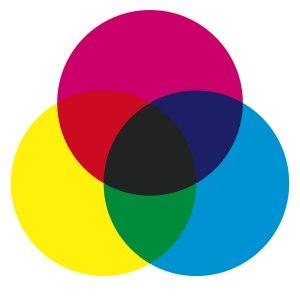
La couleur est la perception visuelle de l'aspect d'une surface ou d'une lumière, basée, sans lui être rigoureusement liée, sur la répartition spectrale de la lumière, qui stimule des cellules nerveuses spécialisées situées sur la rétine nommées cônes. Le système nerveux transmet et traite l'influx jusqu'au cortex visuel.
La synthèse soustractive des couleurs est le procédé consistant à combiner l'absorption d'au moins trois colorants pour obtenir les nuances d'une gamme.
La caméra Technicolor est une caméra argentique 35 mm, fabriquée par Mitchell Camera Corporation, pour utiliser le procédé Technicolor de prise de vues noir et blanc à sélection tri-chrome chargées en même temps dans la caméra. Le prix de la caméra et sa triple consommation de métrage, bien qu’en noir et blanc, limita son utilisation de 1935 à 1953 en tant que matériel de prise de vues. Le tirage des copies Technicolor — qu’on pourrait qualifier « d’imprimerie » — restera en usage beaucoup plus longtemps.